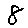
Label: 8